List of monuments of the Roman Forum

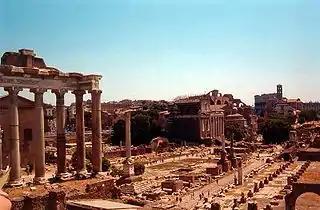
A view of the Roman Forum, looking east.

This list of monuments of the Roman Forum ("Forum Romanum") includes existing and former buildings, memorials and other built structures in the famous Roman public plaza during its 1,400 years of active use (8th century BC–ca 600 AD). It is divided into three categories: those ancient structures that can be seen today as ruins or reconstructions, ancient structures that have vanished or exist only as fragments, and churches of the later, Christian, era.